Copou Park

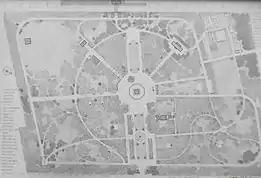
A map of Copou Park by

The Copou Park or Copou Gardens is the oldest public park in Iași, Romania. Its development started in 1834 under the reign of Mihail Sturdza, making the park one of the first public gardens in Romania and a Iași landmark. In its centre lies the Lions' Obelisk (1834), a tall obelisk dedicated to Regulamentul Organic, the first law on political, administrative and juridical organization in the Romanian Principalities.